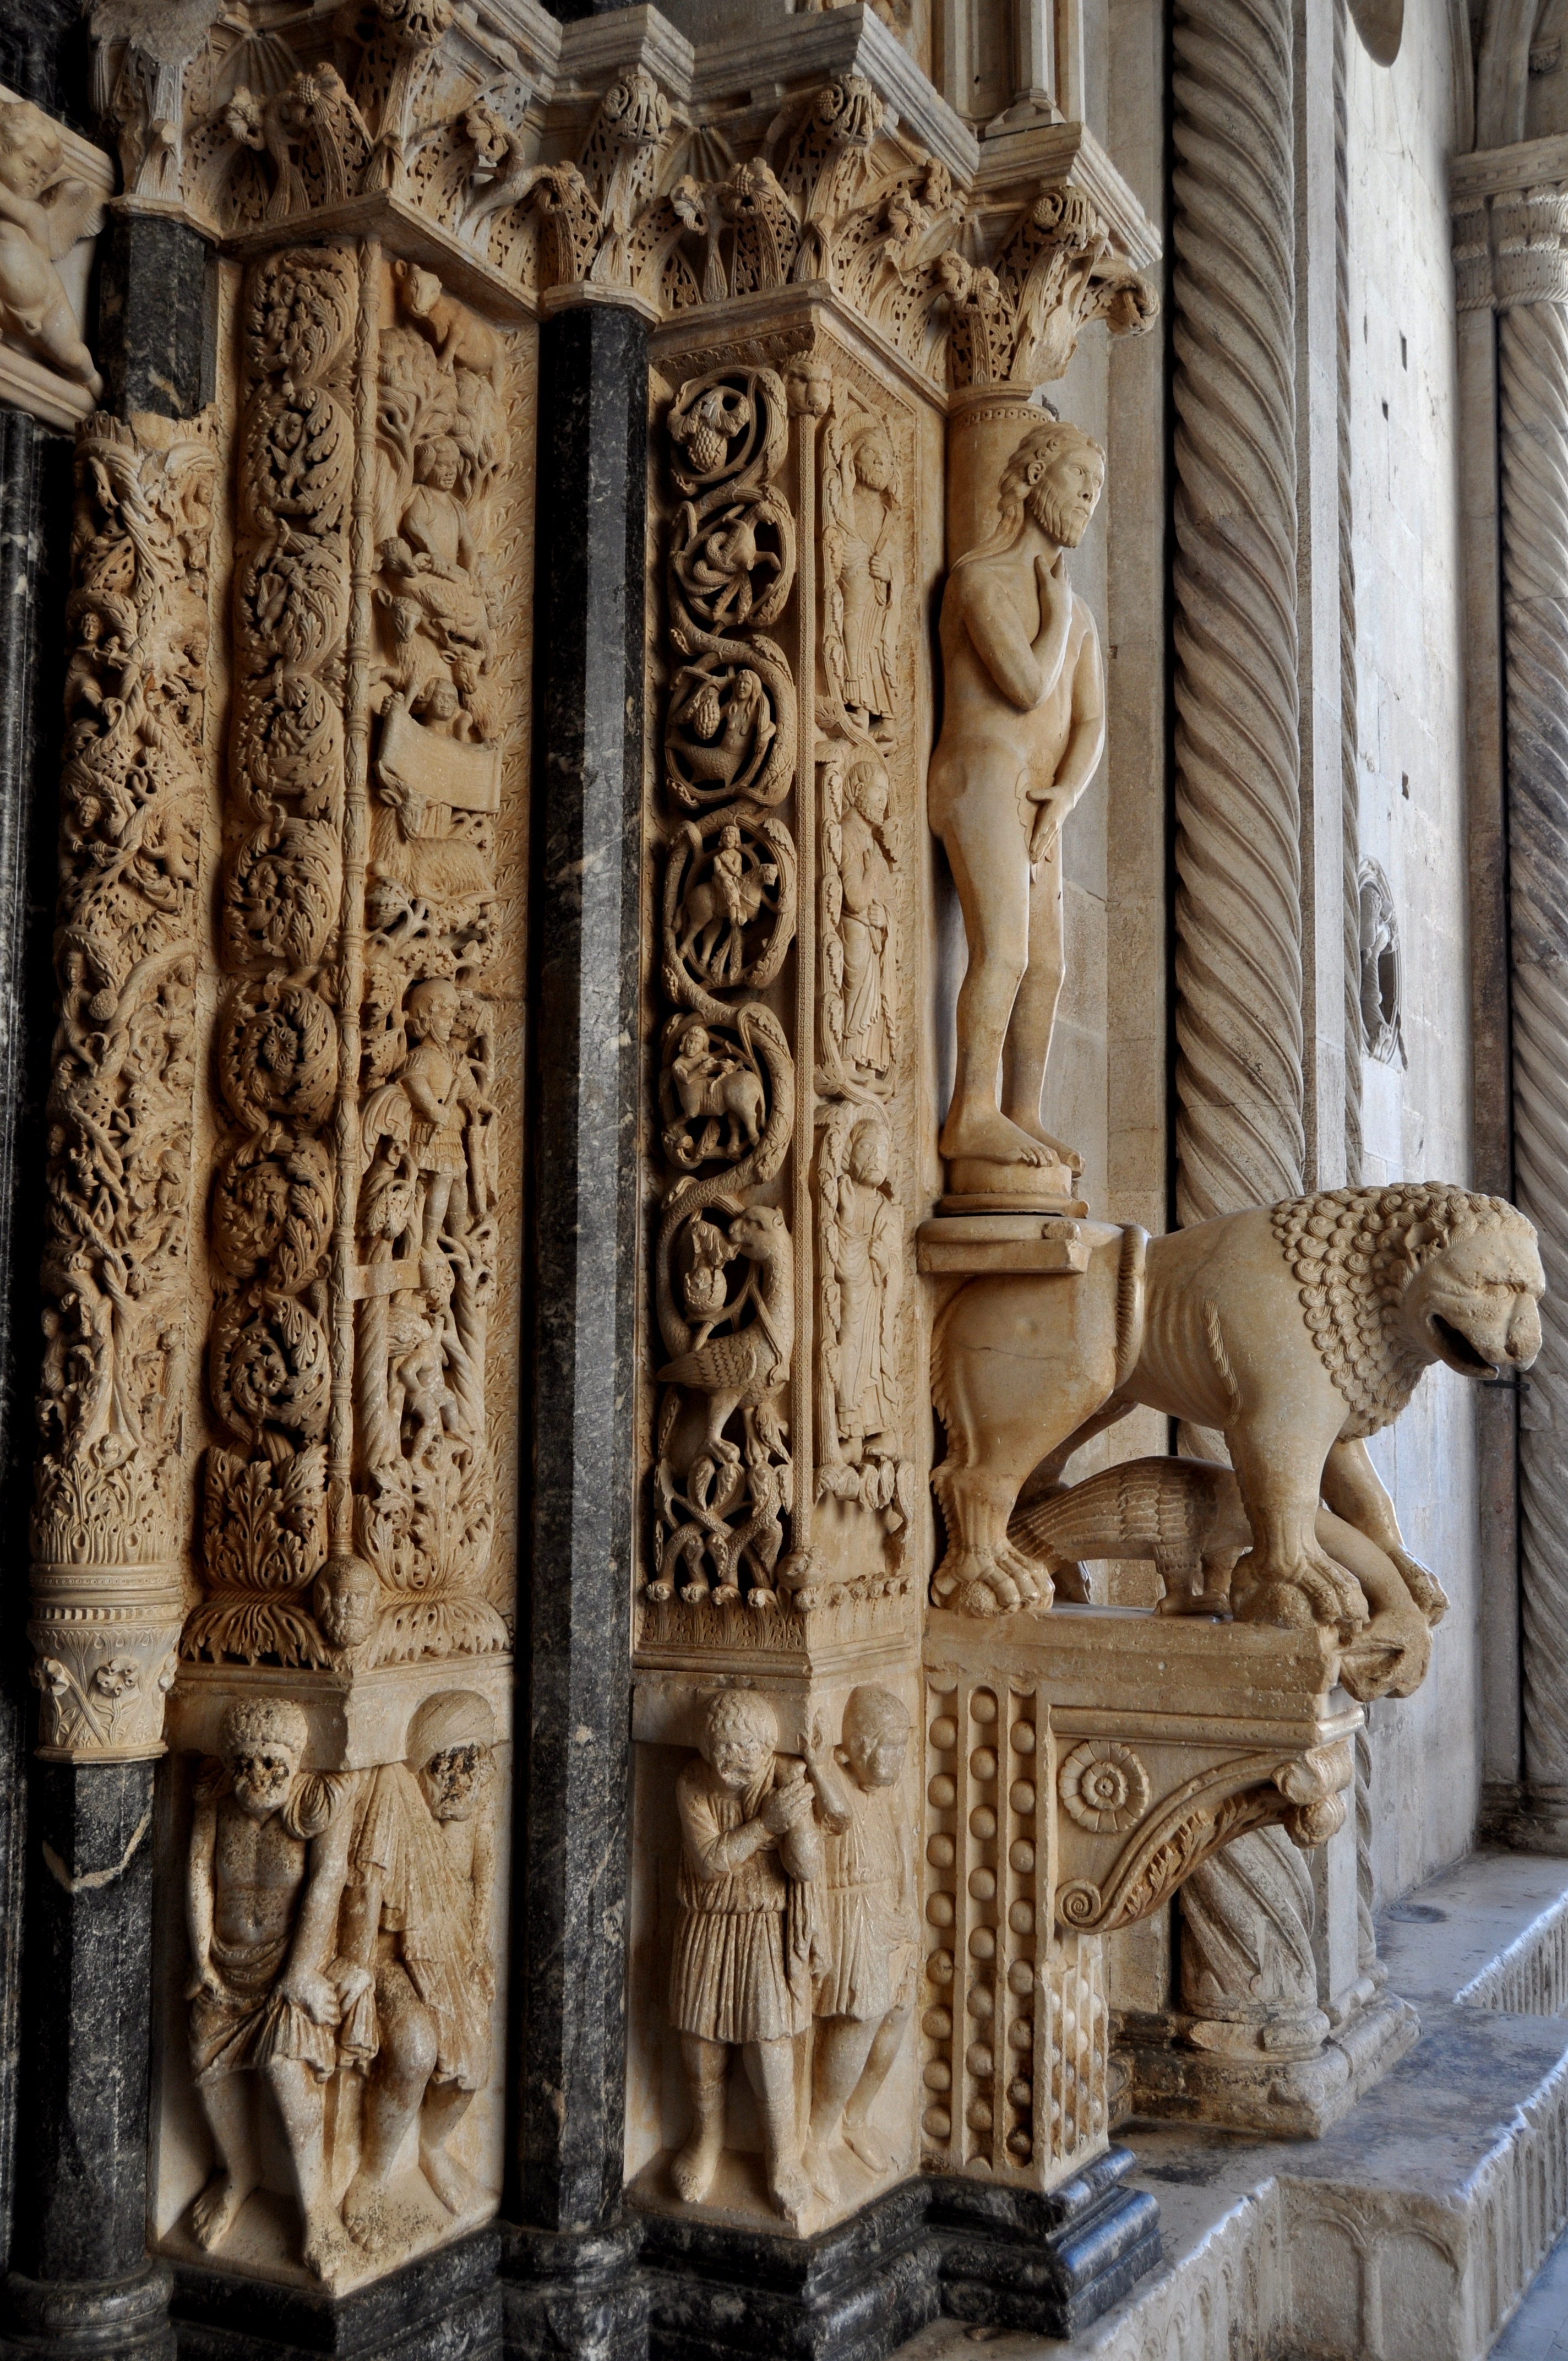
architecture, structure, wood, building, monument, travel, statue, column, mediterranean, church, cathedral, historic, tourism, place of worship, interior design, sculpture, catholic, art, croatia, temple, culture, history, famous, heritage, unesco, carving, relief, dalmatia, trogir, stone carving, hindu temple, ancient history, cathedral of st lawrence, baluster